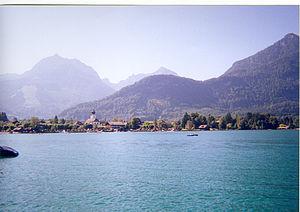
Strobl est une commune autrichienne du district de Salzbourg-Umgebung dans l'État de Salzbourg.